Mazloom

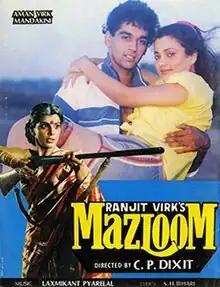
Theatrical poster

Mazloom "(meaning: ill treated)" is a 1986 Indian Hindi-language crime drama film directed by C.P. Dixit and produced by Ranjit Virk, starring Suresh Oberoi, Anita Raj and Mandakini in lead roles.